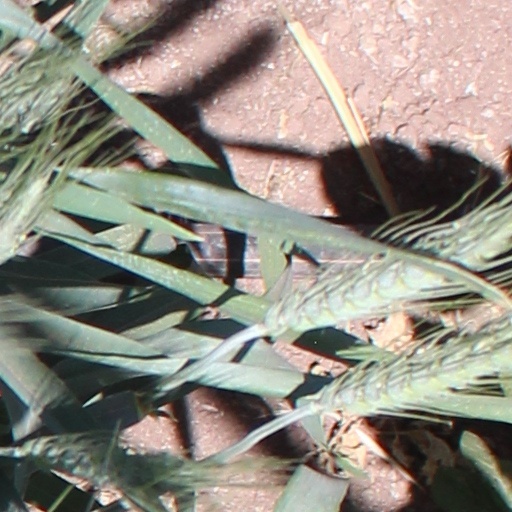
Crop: wheat